Circe

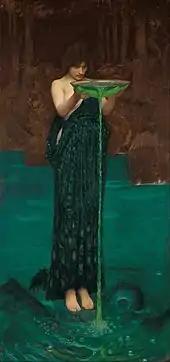

In the "Argonautica", Apollonius relates that Circe purified the Argonauts for the murder of Medea's brother Absyrtus, possibly reflecting an early tradition. In this poem, the Argonauts find Circe bathing in salt water; the animals that surround her are not former lovers transformed but primeval "beasts, not resembling the beasts of the wild, nor yet like men in body, but with a medley of limbs." Circe invites Jason, Medea and their crew into her mansion; uttering no words, they show her the still bloody sword they used to cut Absyrtus down, and Circe immediately realizes they have visited her to be purified of murder. She purifies them by slitting the throat of a suckling pig and letting the blood drip on them. Afterwards, Medea tells Circe their tale in great detail, albeit omitting the part of Absyrtus' murder; nevertheless Circe is not fooled, and greatly disapproves of their actions. However, out of pity for the girl, and on account of their kinship, she promises not to be an obstacle on their way, and orders Jason and Medea to leave her island immediately.